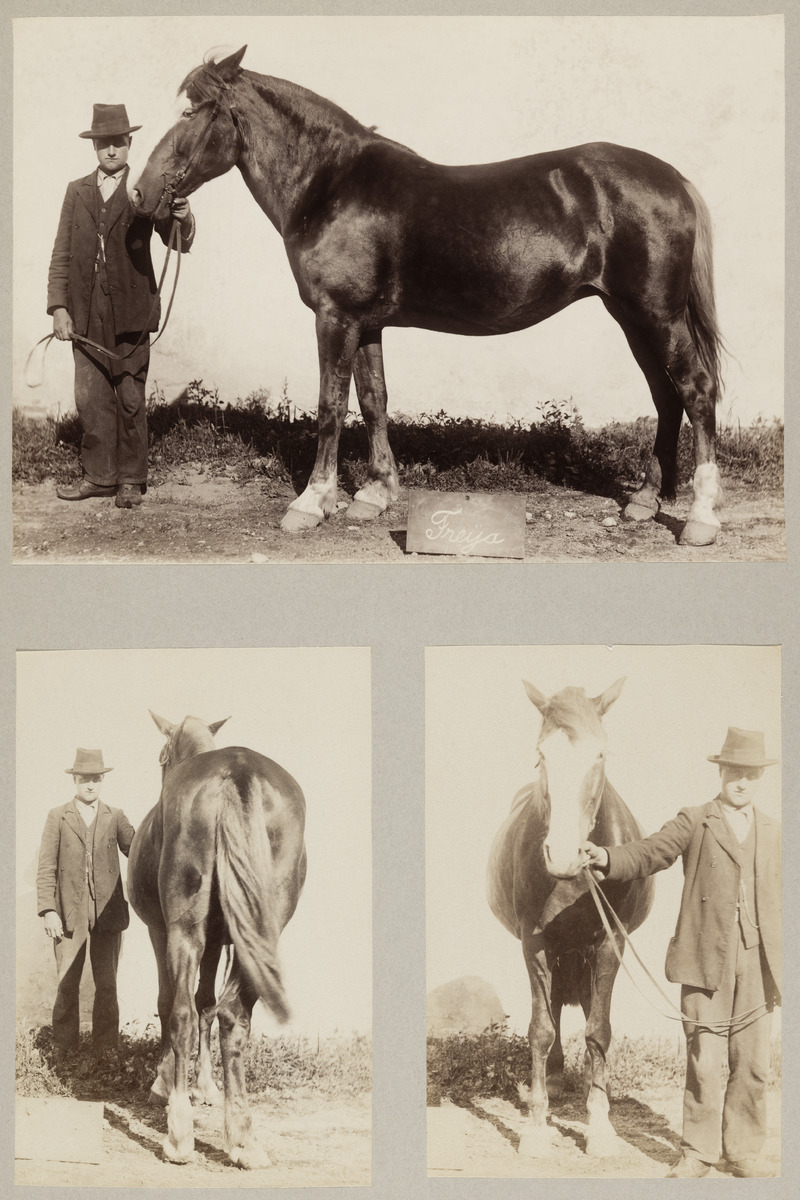
Hevosten esittelyä Tuomarinkylän kartanolla 1900-luvun vaihteessa, kuvassa kylmäveritamma Freija
sisällön kuvaus: Hevosten esittelyä Tuomarinkylän kartanolla 1900-luvun vaihteessa, kuvassa kylmäveritamma Freija. mustavalkoinen
Ajankohta: kuvausaika 1900 n.
Paikka: Suomi, Uusimaa, Helsinki, Tuomarinkylä Helsinki, Tuomarinkartano Helsinki
Aiheet: maatalous, kotieläintalous, hevoset, kartanot